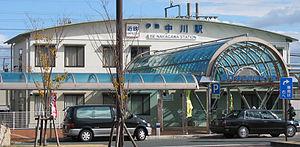
La gare d'Ise-Nakagawa est une gare ferroviaire de la ville de Matsusaka au Japon. Elle est exploitée par les compagnies JR Central et Kintetsu.